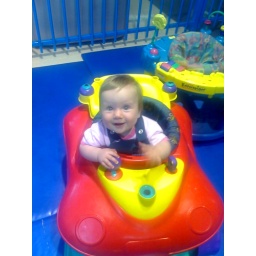
Talia in big red car at Ambers